Dumitru Bădulescu

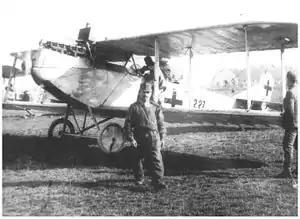
An Oeffag C.II

Bădulescu watched through his binoculars as the enemy aircraft was going down and saw the observer struggling to break free from the burning wreckage. He signaled to his pilot to land as close as possible to the downed Austro-Hungarian airplane. After landing, he got out of the cockpit and pulled the enemy observer out. Moving Schlarbaum to a safer place, Bădulescu returned to the burning aircraft and retrieved the body of the pilot who had died from his wounds. Following this, the two airmen loaded the Austrian observer in the Farman as he couldn't move because of his injured legs, Bădulescu remaining and returning to the Romanian lines. During all this time, no one fired a gun, the infantrymen on both sides of the front being stunned by what had happened between the lines.